Virginia International Tattoo

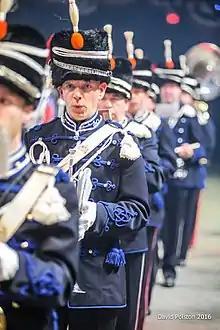
The Fanfare Band of the Royal Marechaussee

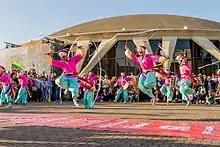
Performers on Scope Plaza during Hullabaloo.

For over 20 years, the Virginia International Tattoo has been offering a unique opportunity to gain insight into culture, language, military traditions of the international community. A showcase of remarkable talent and tradition, the Virginia International Tattoo has presented performers from Albania, Australia, Belgium, Bermuda, Canada, Czech Republic, Denmark, Estonia, Finland, France, Germany, Italy, Jordan, Netherlands, New Zealand, Norway, Oman, Republic of Ireland, Republic of Korea, Romania, Russia, Singapore, Ukraine